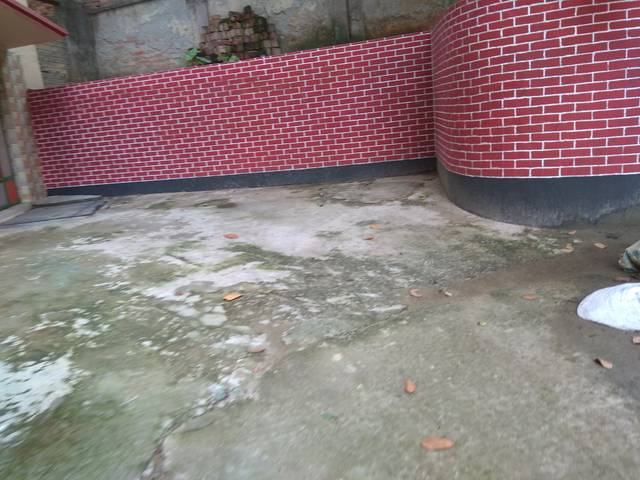
Region: Bangladesh
Coordinates: 23.805, 90.359